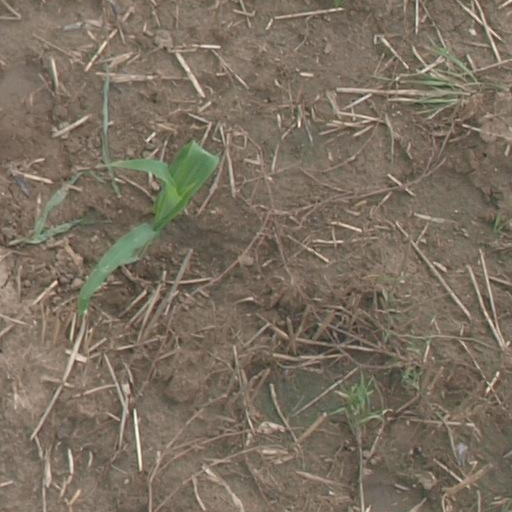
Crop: maize; corn